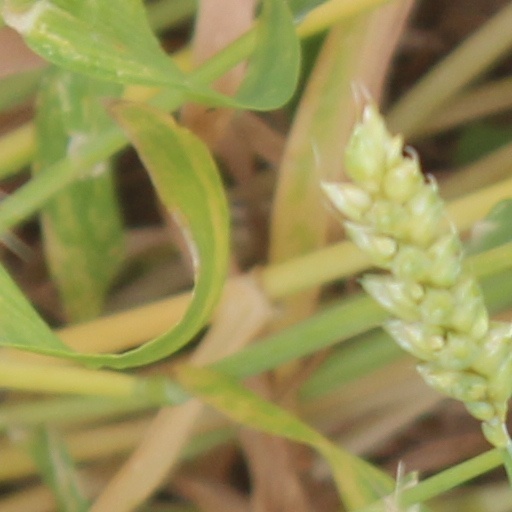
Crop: wheat